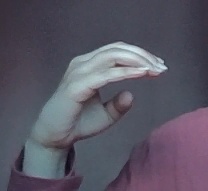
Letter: jeem